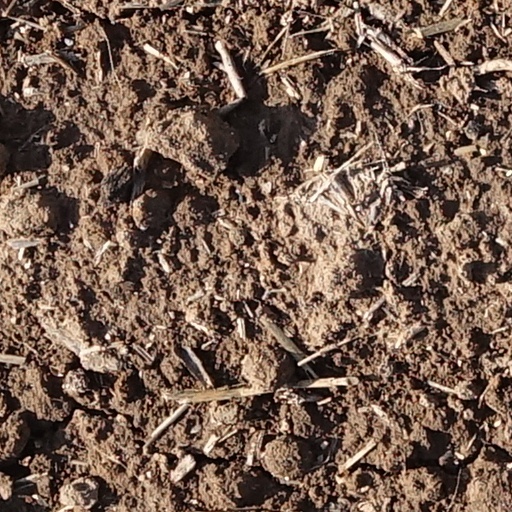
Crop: wheat